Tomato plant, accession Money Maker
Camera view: tilt-top (135 deg); turntable rotation: 150 degrees
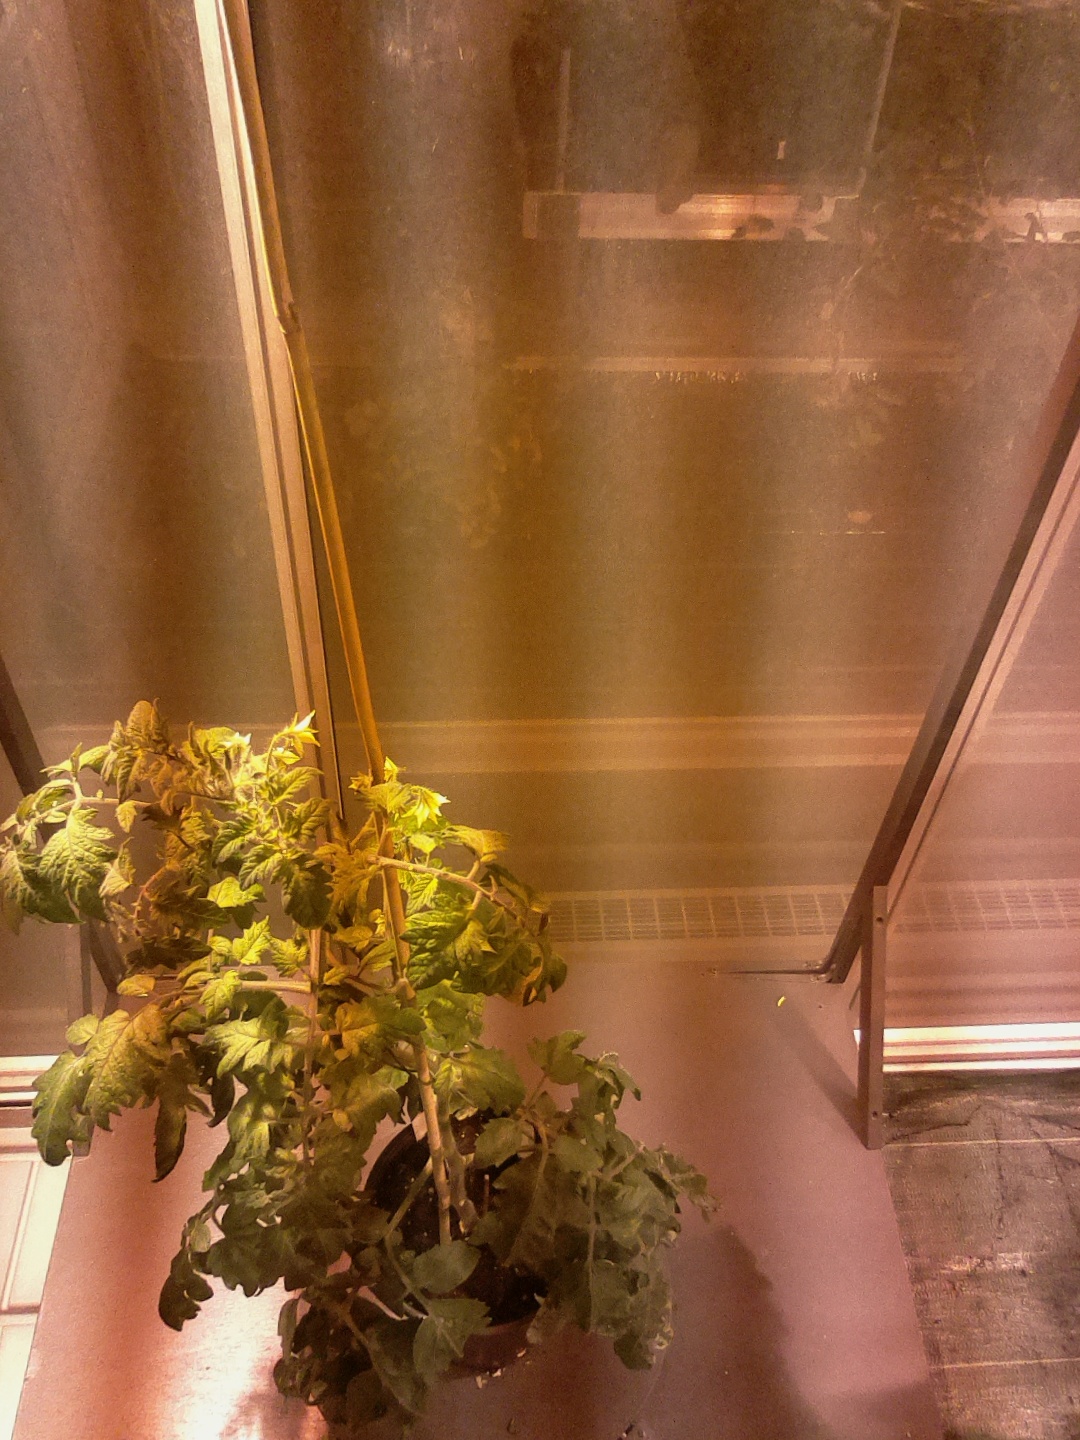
BBCH growth stage 69: End of flowering, 90%-100% of flowers open, more petals falling